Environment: real
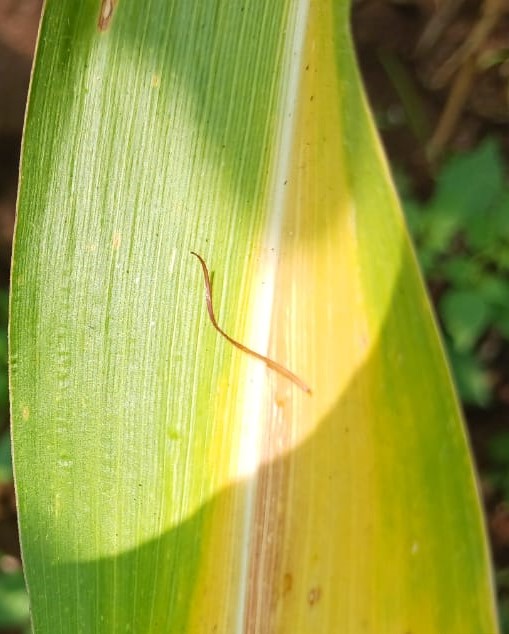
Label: nitrogen_deficiency